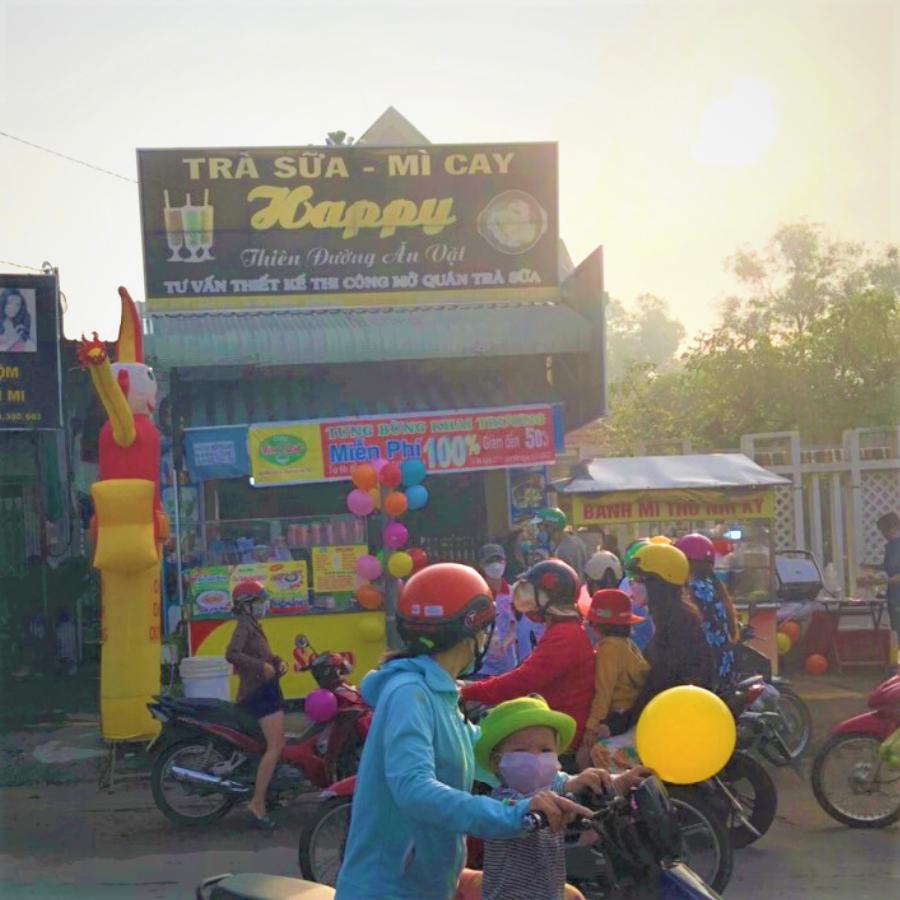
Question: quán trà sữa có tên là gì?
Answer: quán trà sữa có tên là happy